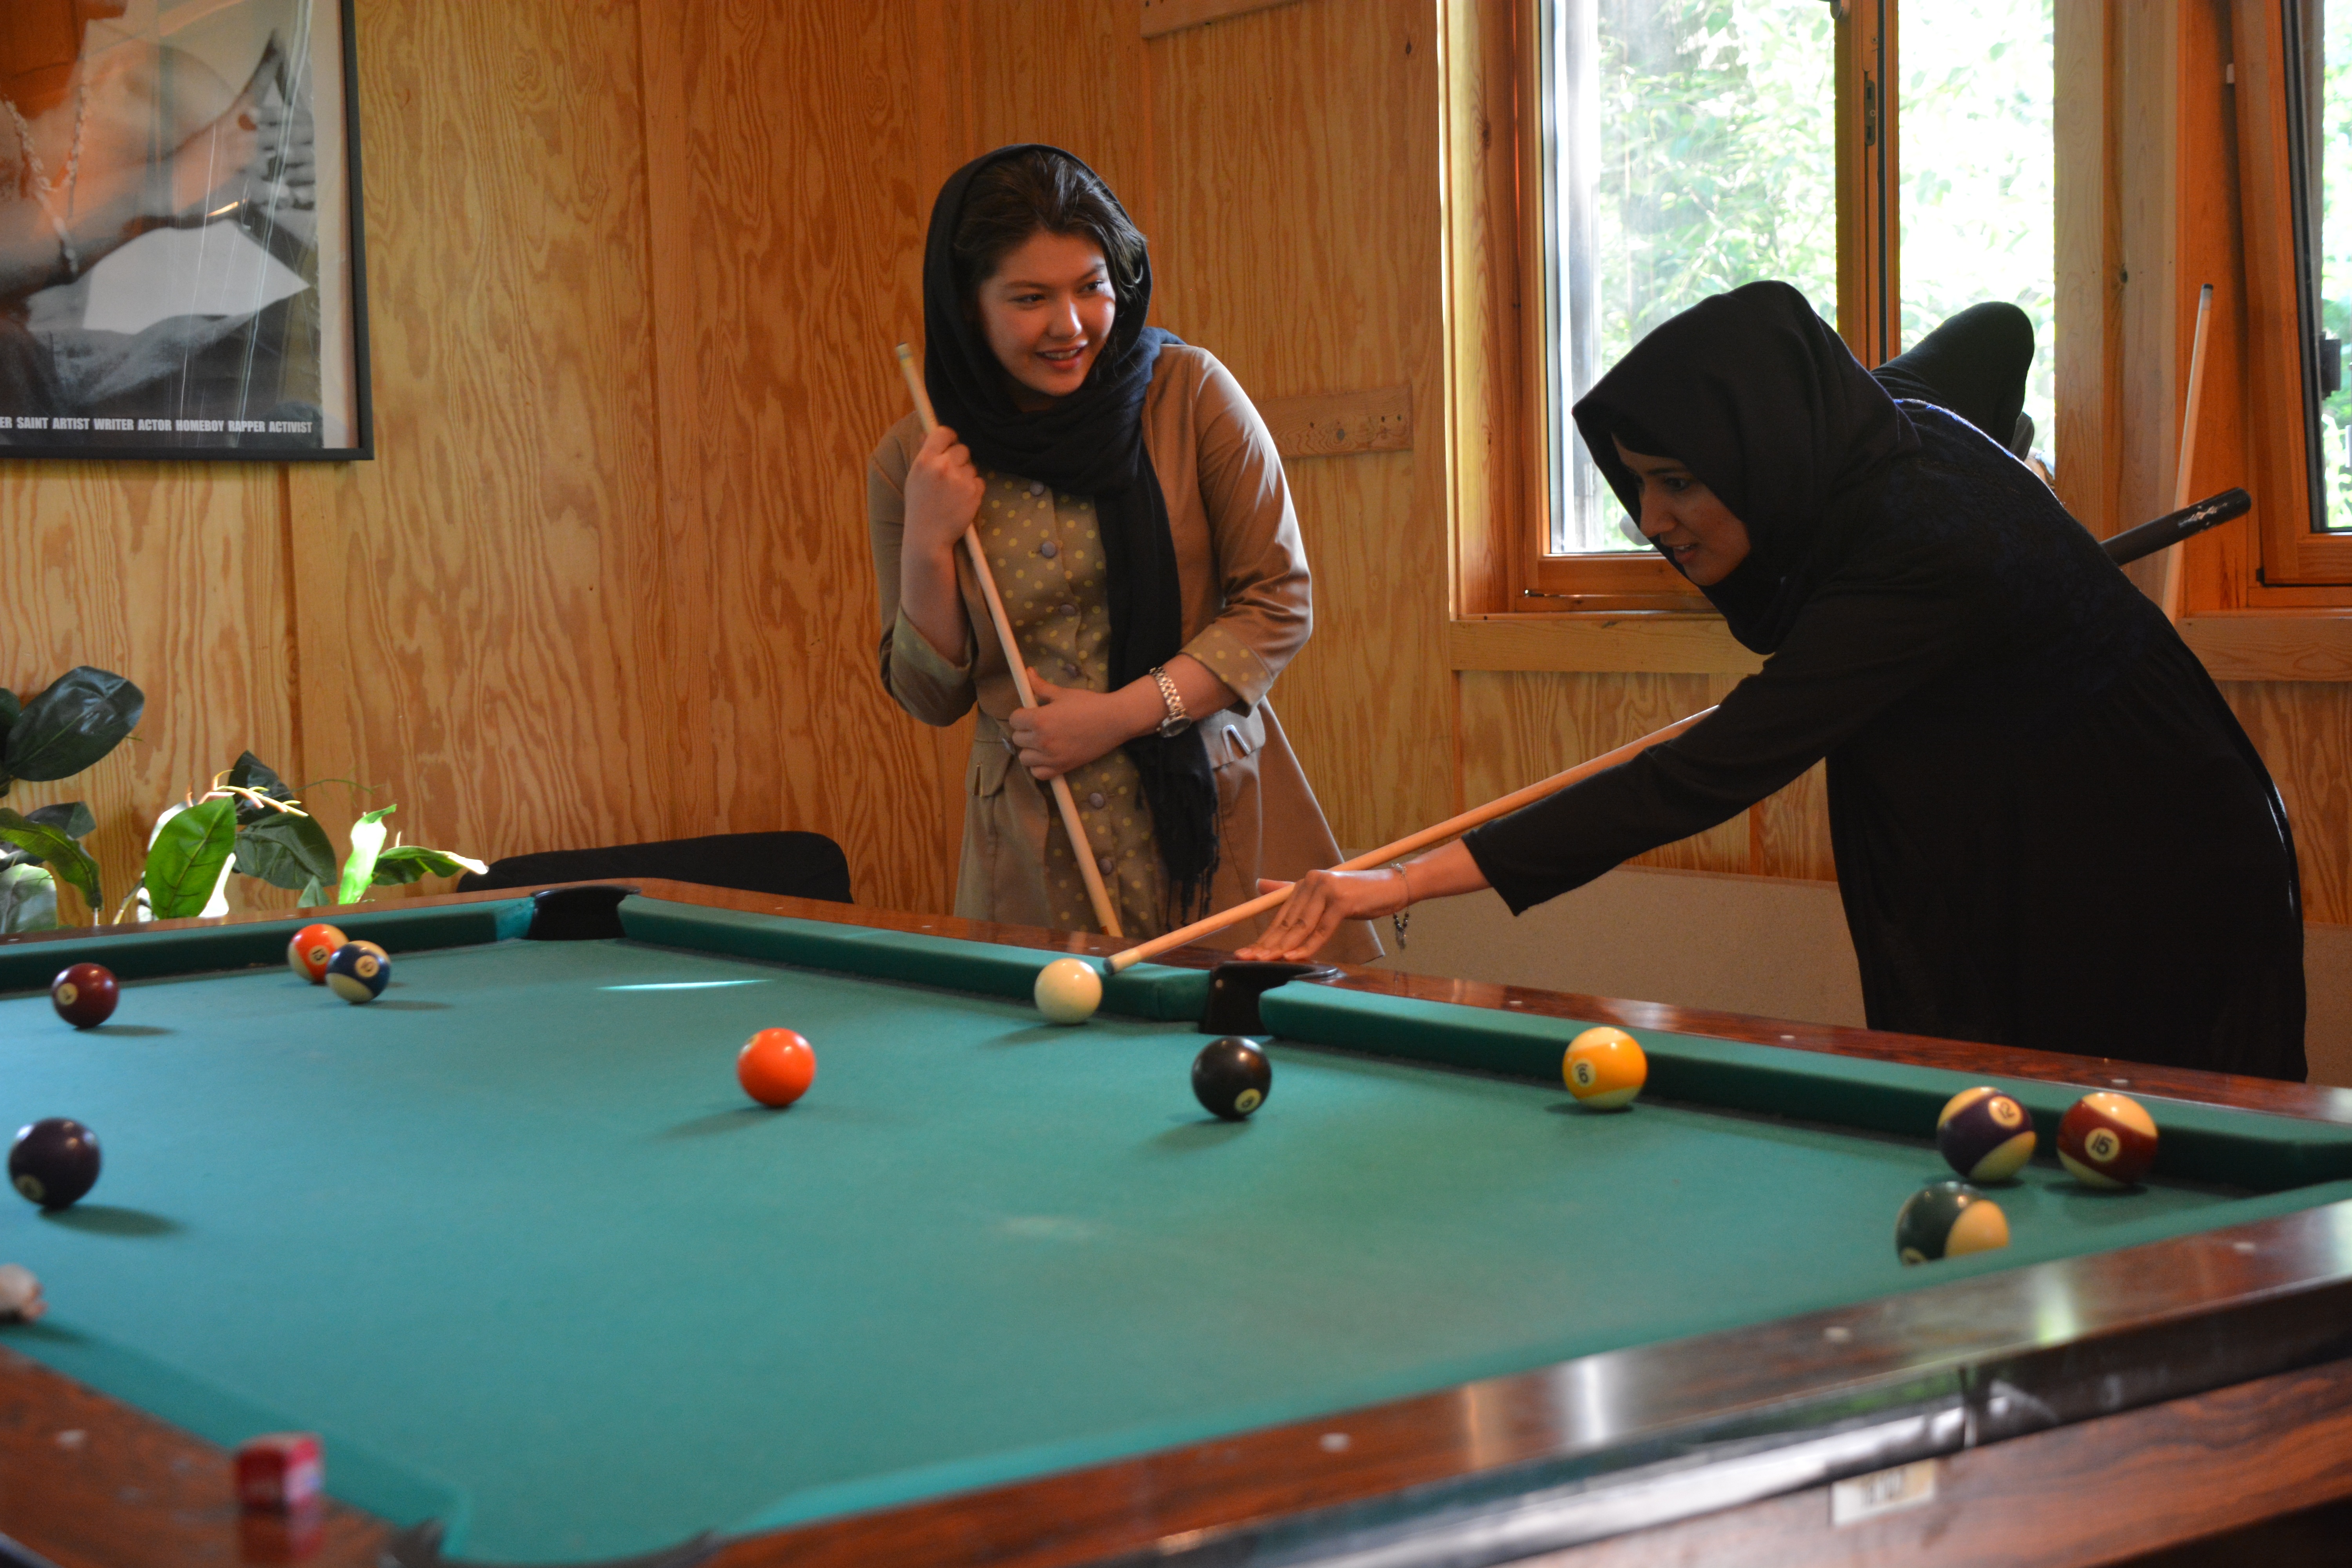
table, girl, play, recreation, pool, young, laugh, fun, happy, sports, joy, games, snooker, afghanistan, joy of life, billiards, youth centre, individual sports, pocket billiards, indoor games and sports, cue sports, recreation room, billiard room, carom billiards, cue stick, english billiards, billiard table, nine ball